Ice hockey in Canada

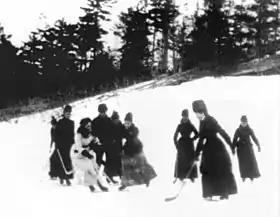
Lady Isobel, daughter of Lord Stanley, plays a game of hockey with other women in Toronto, c. 1888–1893.

Women's hockey in Canada is growing. However, it has a long history dating back to the nineteenth century. Women's shinny games were known to have been organized in Ontario as early as the 1880s, including at the behest of Lady Isobel, daughter of Lord Stanley. Women's hockey proliferated in the early 1900s, particularly at the collegiate level. The First World War provided an early opportunity for growth and a degree of professionalization. In Montreal, investors established the Eastern Ladies Hockey League in 1915, which regularly drew thousands of fans. The league was so popular that, in its first year, it hastily organized two additional teams to bring its total to six teams. Albertine Lapensée emerged as an early star player in this era. In Ottawa, the Alerts women's team found similar success, drawing thousands of fans and winning a "world series" in Pittsburgh over an American team called the Polar Milk Maids. However, the return of professional men's hockey after the war and the onset of the Great Depression together led to a slump in women's hockey, particularly at the professional level. One exception to this trend was the Preston Rivulettes, an Ontario team that dominated women's hockey through the 1930s. The Second World War further set women's hockey back.